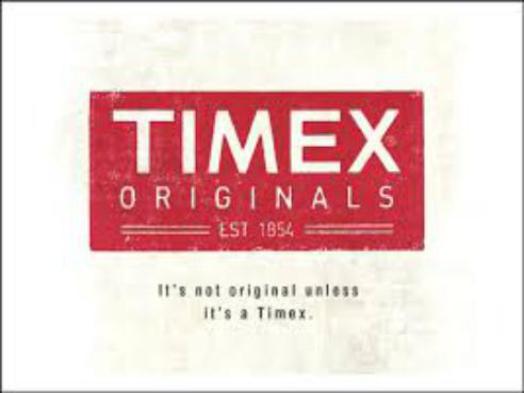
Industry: Clothes